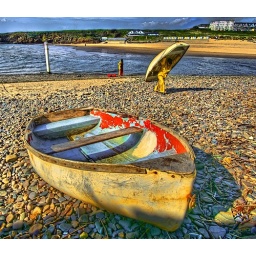
Fisherman carrying a small boat on his back - Bude beach near the Breakwater